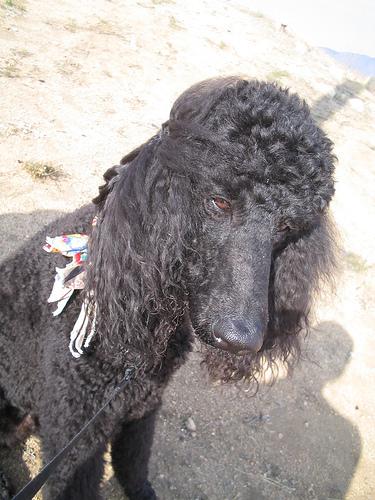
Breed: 316-n000118-standard_poodle